Ian Moir

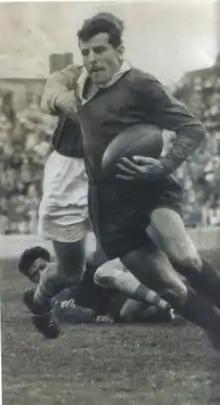
Moir in action 1953

Ian James Moir (1932–1990) was an Australian professional rugby league footballer, a champion wing three-quarter who played in the 1950s and 1960s for South Sydney and Western Suburbs. He made eight Test appearances for the Australian national representative side and represented in four World Cup matches in two World Cups and in 14 Kangaroo tour matches.